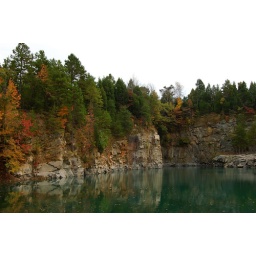
The Quarry at Carrigan Farms, looks a little like NH, feed by a under ground spring. The water is 25' deep.